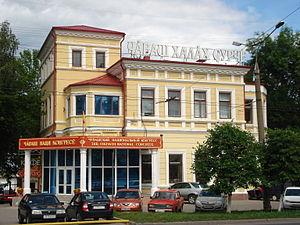
Le Congrès national tchouvache est un important centre culturel et de recherche situé à Tcheboksary, Tchouvachie.